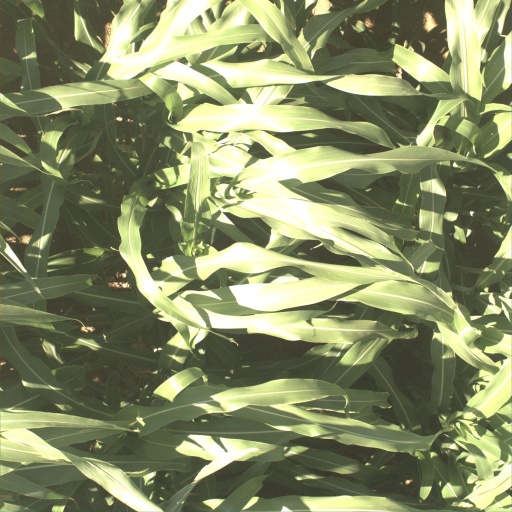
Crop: sorghum